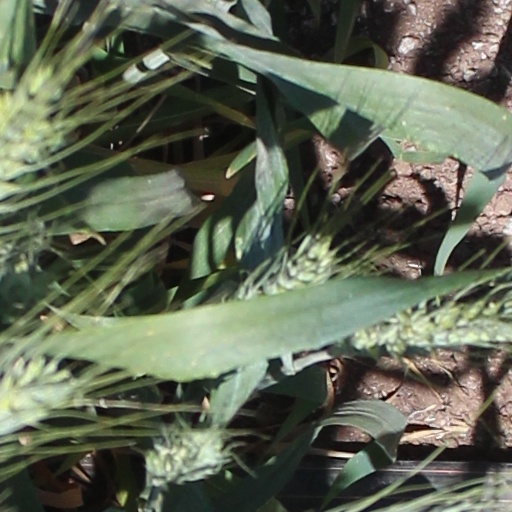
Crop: wheat